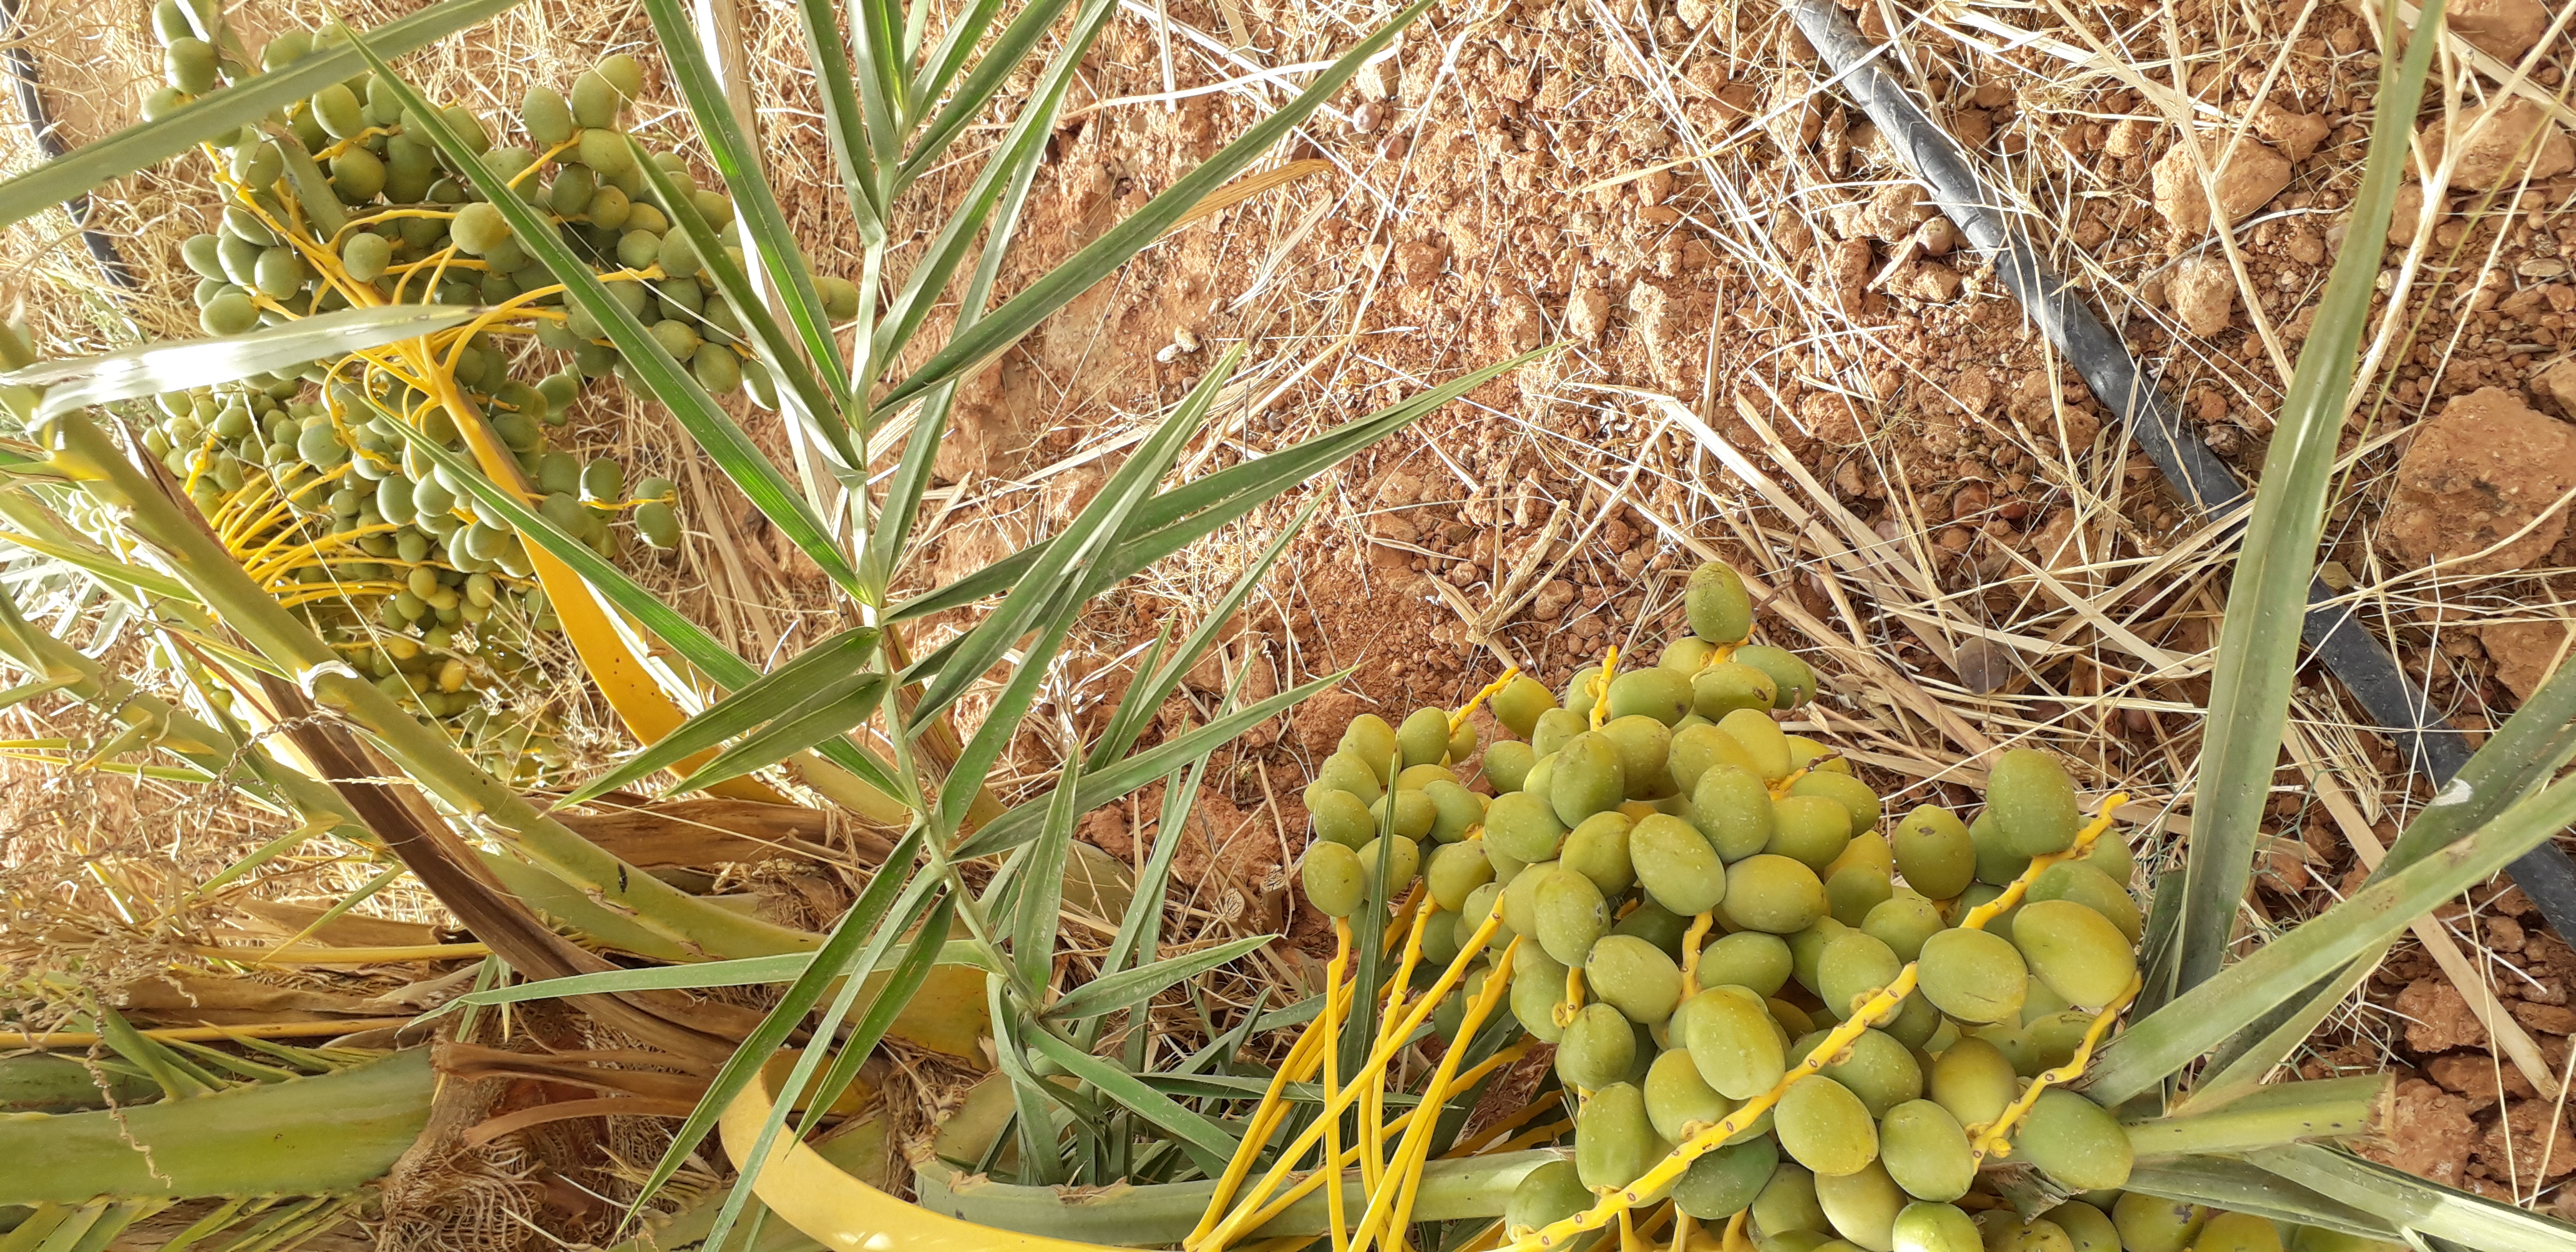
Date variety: kholt